Liberace

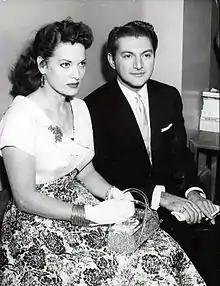
Liberace with actress Maureen O'Hara during a court hearing in 1957

During this time, Liberace worked to refine his act. He added the candelabrum as his trademark, inspired by a similar prop in the Chopin biopic "A Song to Remember" (1945). He adopted Liberace as his stage name, making a point in press releases that it was pronounced "Liber-Ah-chee". He wore white tie and tails for better visibility in large halls. Besides clubs and occasional work as an accompanist and rehearsal pianist, Liberace played for private parties, including ones at the Park Avenue home of millionaire oilman J. Paul Getty. By 1947, he was billing himself as "Liberace—the most amazing piano virtuoso of the present day."